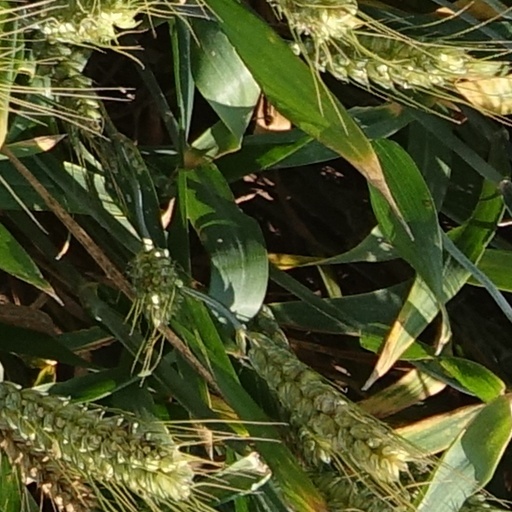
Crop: wheat